When the Deal Goes Down

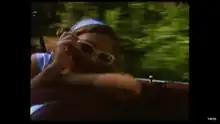
Scarlett Johansson in a screen capture from the "When the Deal Goes Down" music video

Bennett Miller directed an official music video for "When the Deal Goes Down" starring Scarlett Johansson. Complementing the song's nostalgic tone, the acclaimed video, which takes place in the early 1960s and was shot on 8mm film to resemble an old home movie, contains references to Dylan's early life and career through the careful placement of props including: a vintage car with a Minnesota license plate, an antique acoustic guitar, a hardback copy of Woody Guthrie's "Bound for Glory" and a vinyl copy of a Hank Williams compilation album.